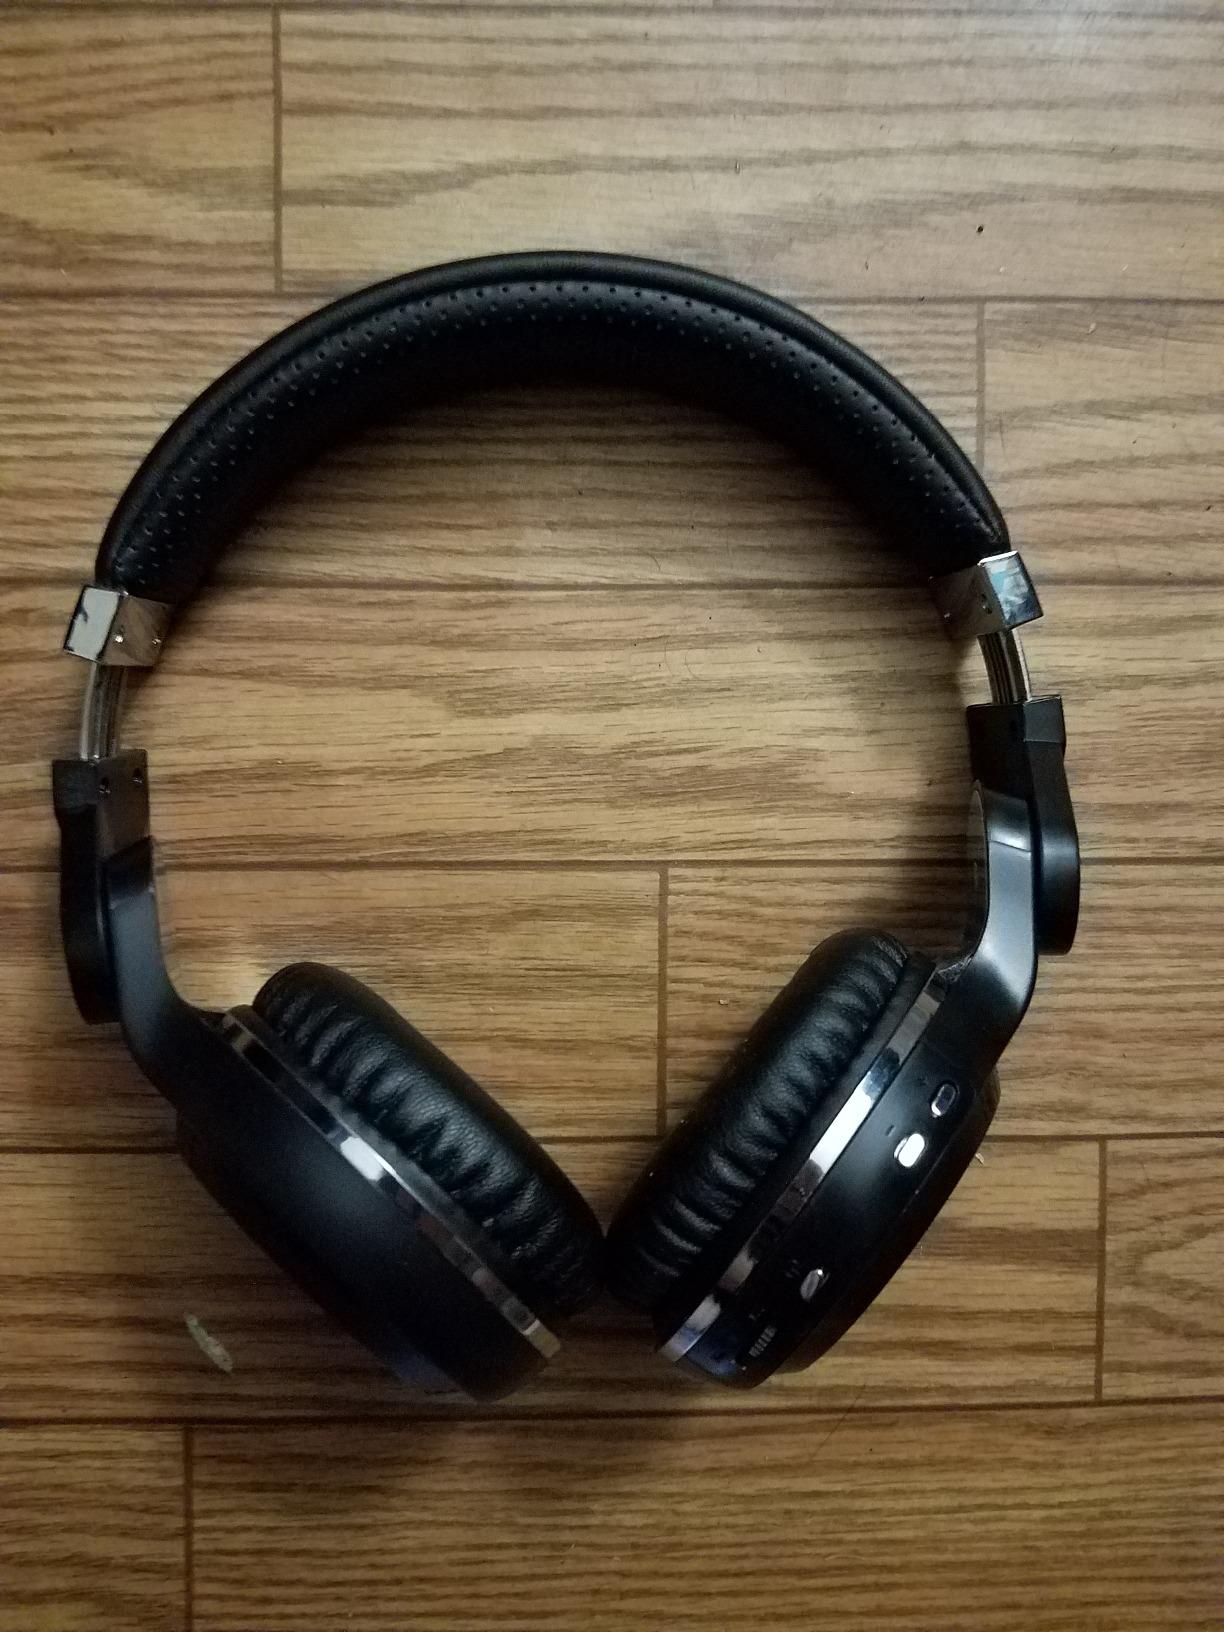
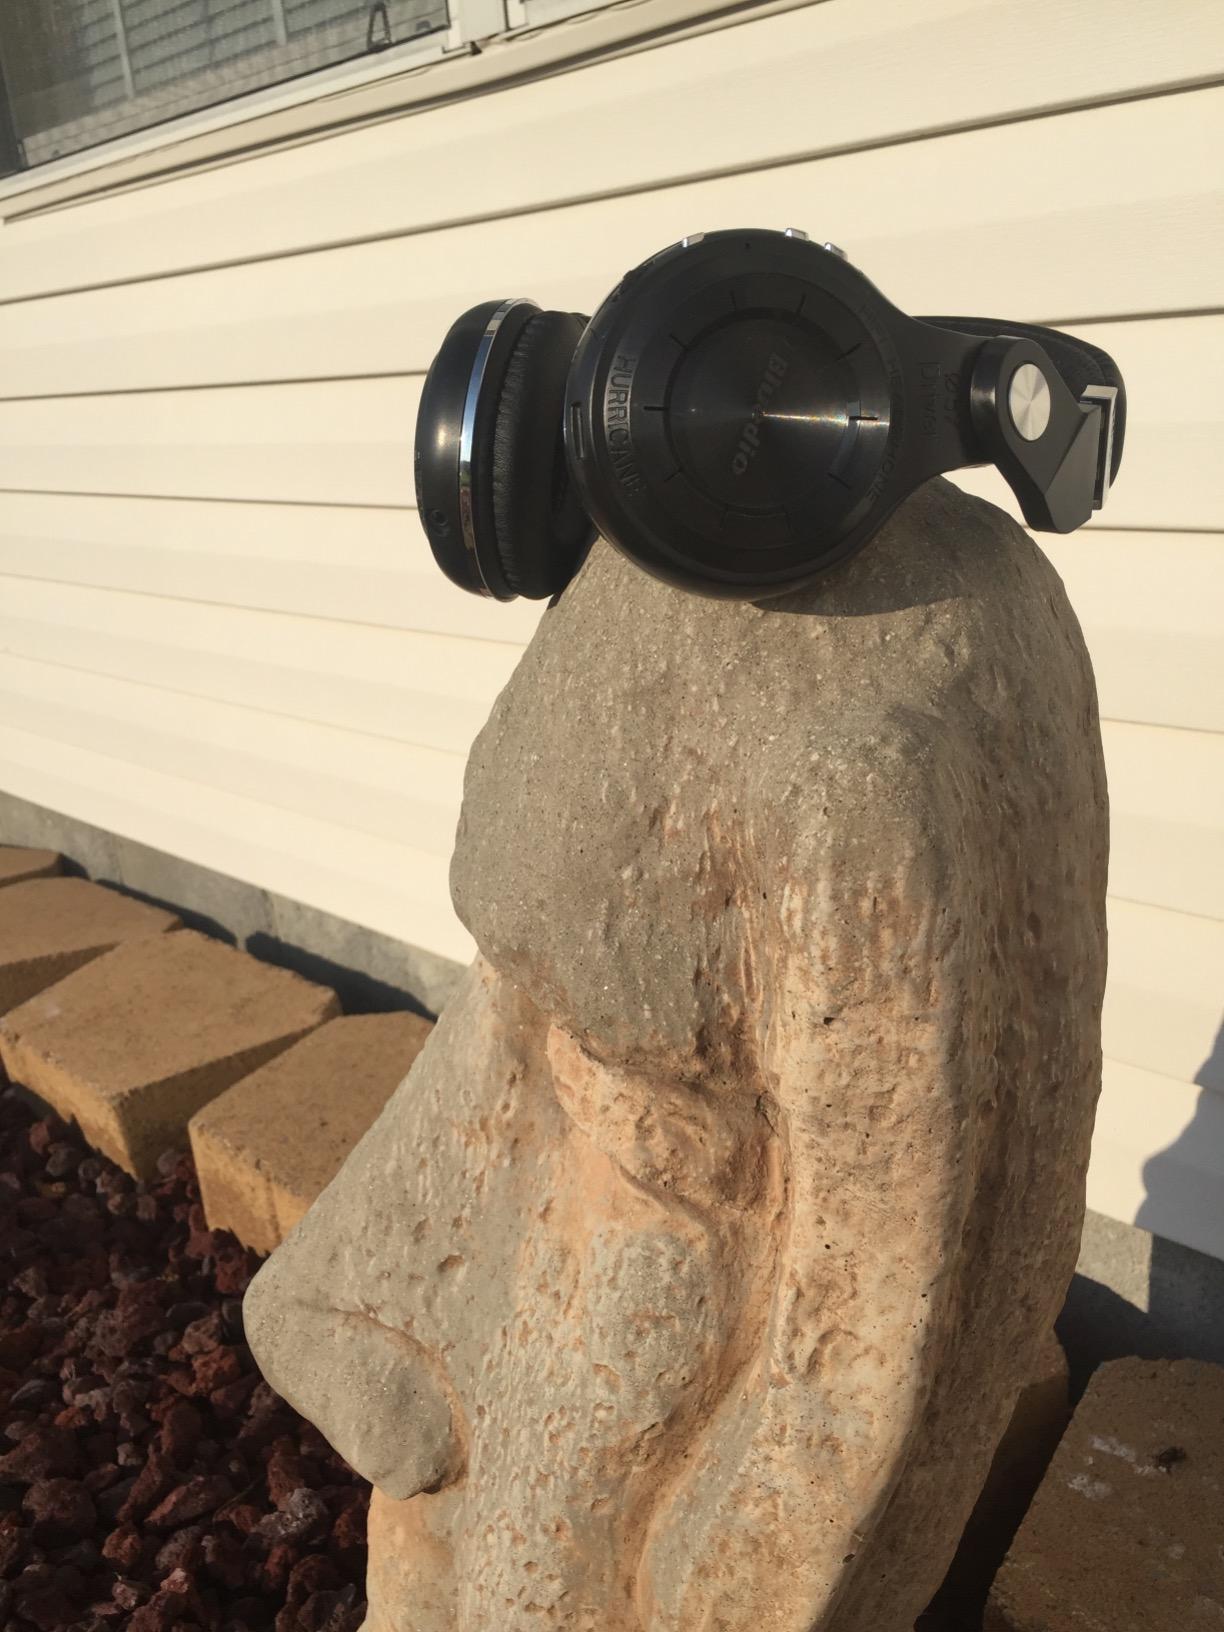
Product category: headphones
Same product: yes